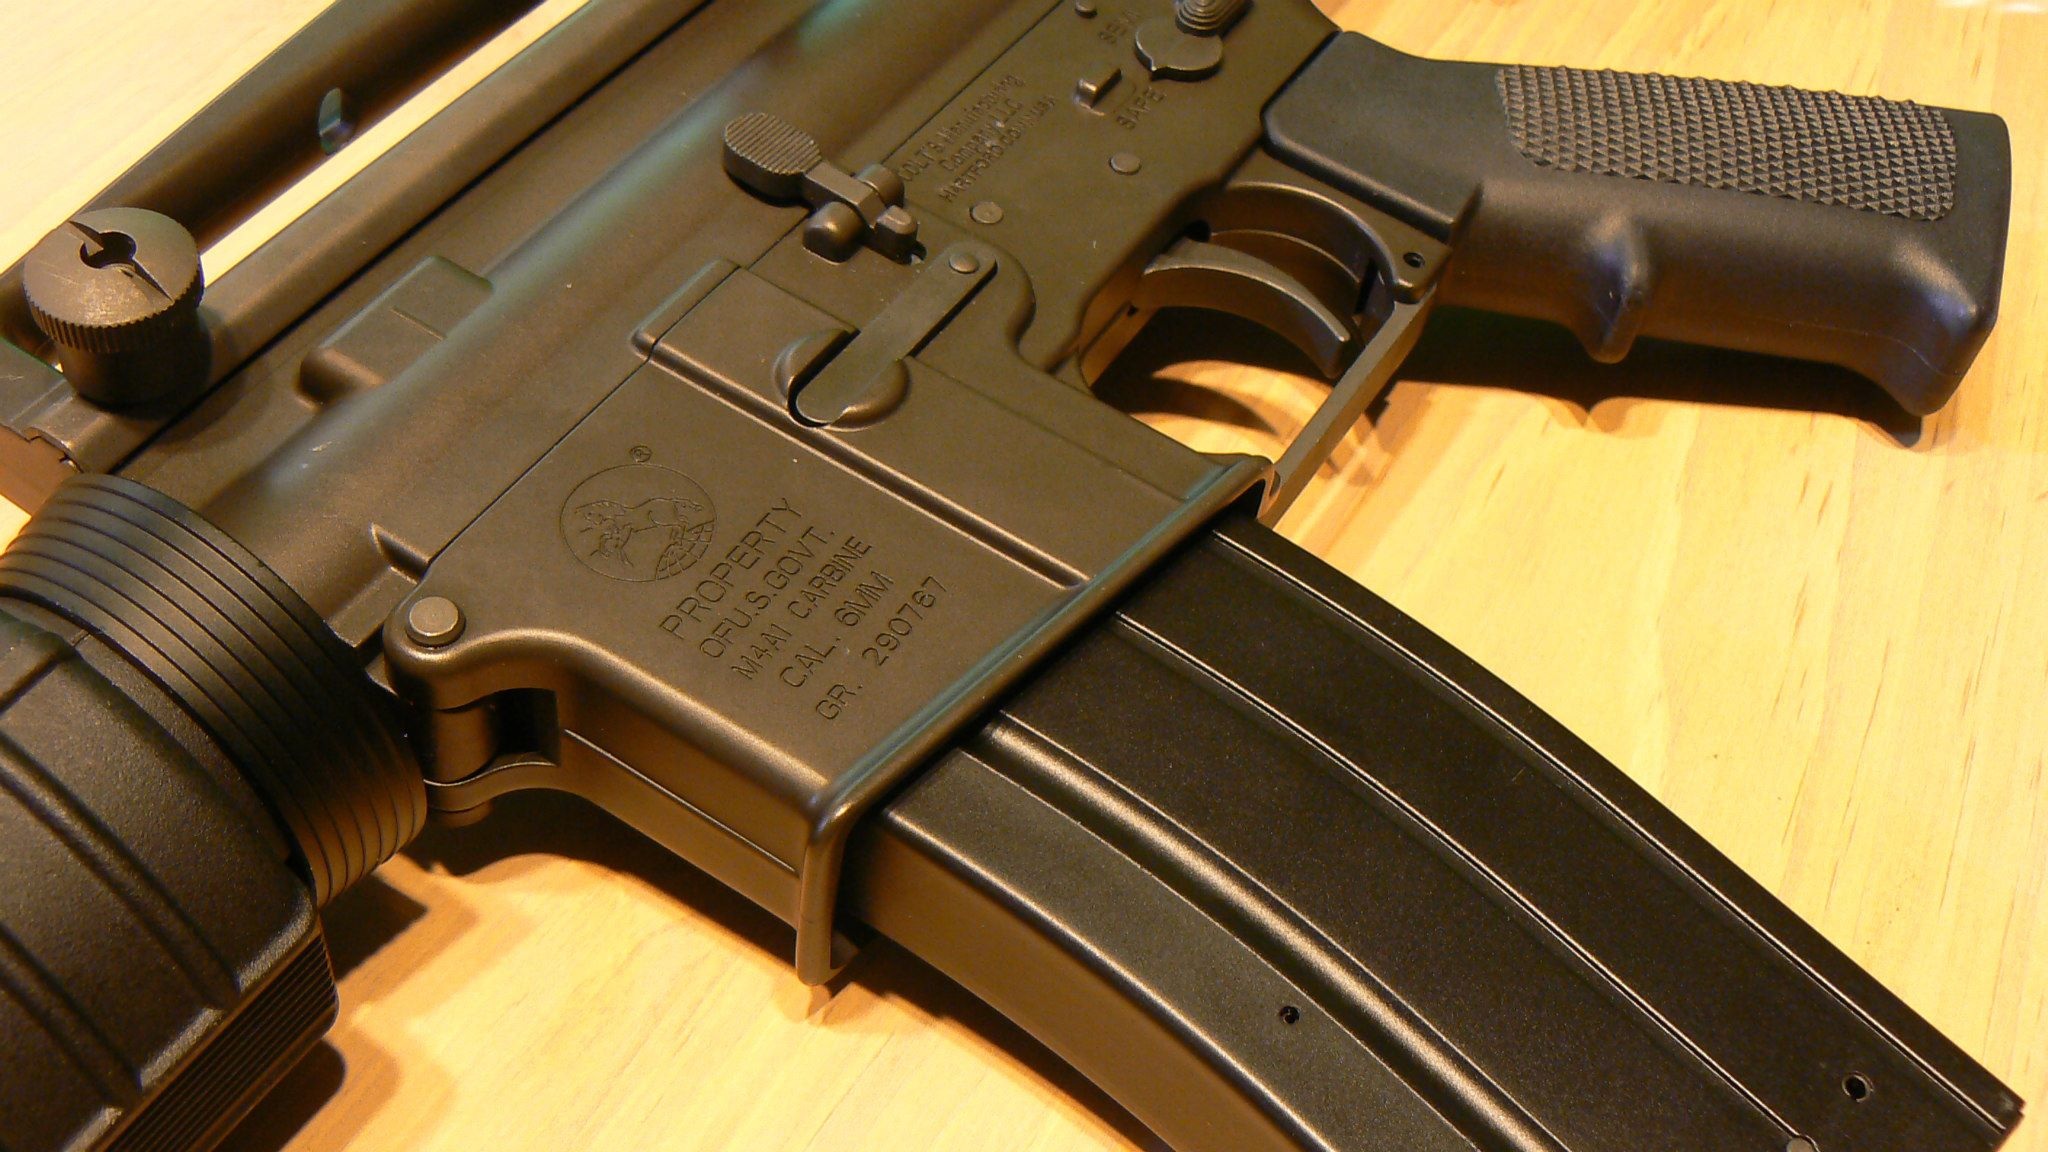
military, soldier, army, machine, black, weapon, war, gun, rifle, swat, firearms, warfare, assault, ar15, shotgun, colt, handgun, firearm, m4, carbine, trigger, stamped, gun barrel, automotive exterior, gun accessory, ar 15, shooting sport, m16, licensed, m4a1